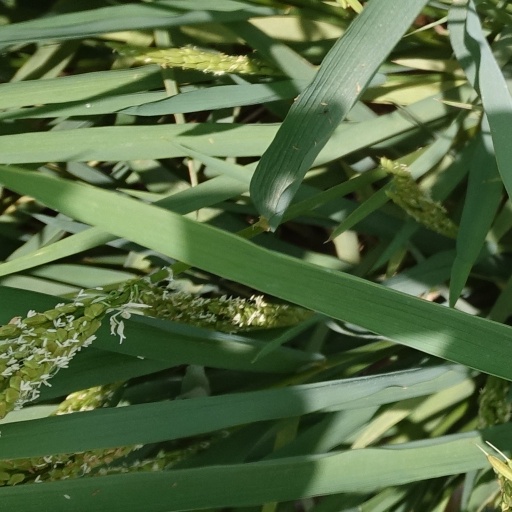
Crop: rice